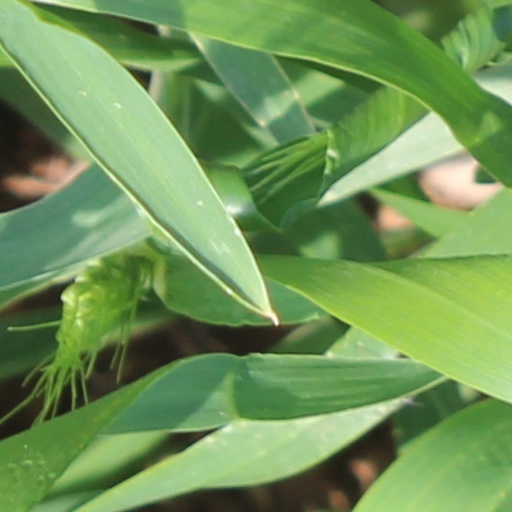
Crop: wheat